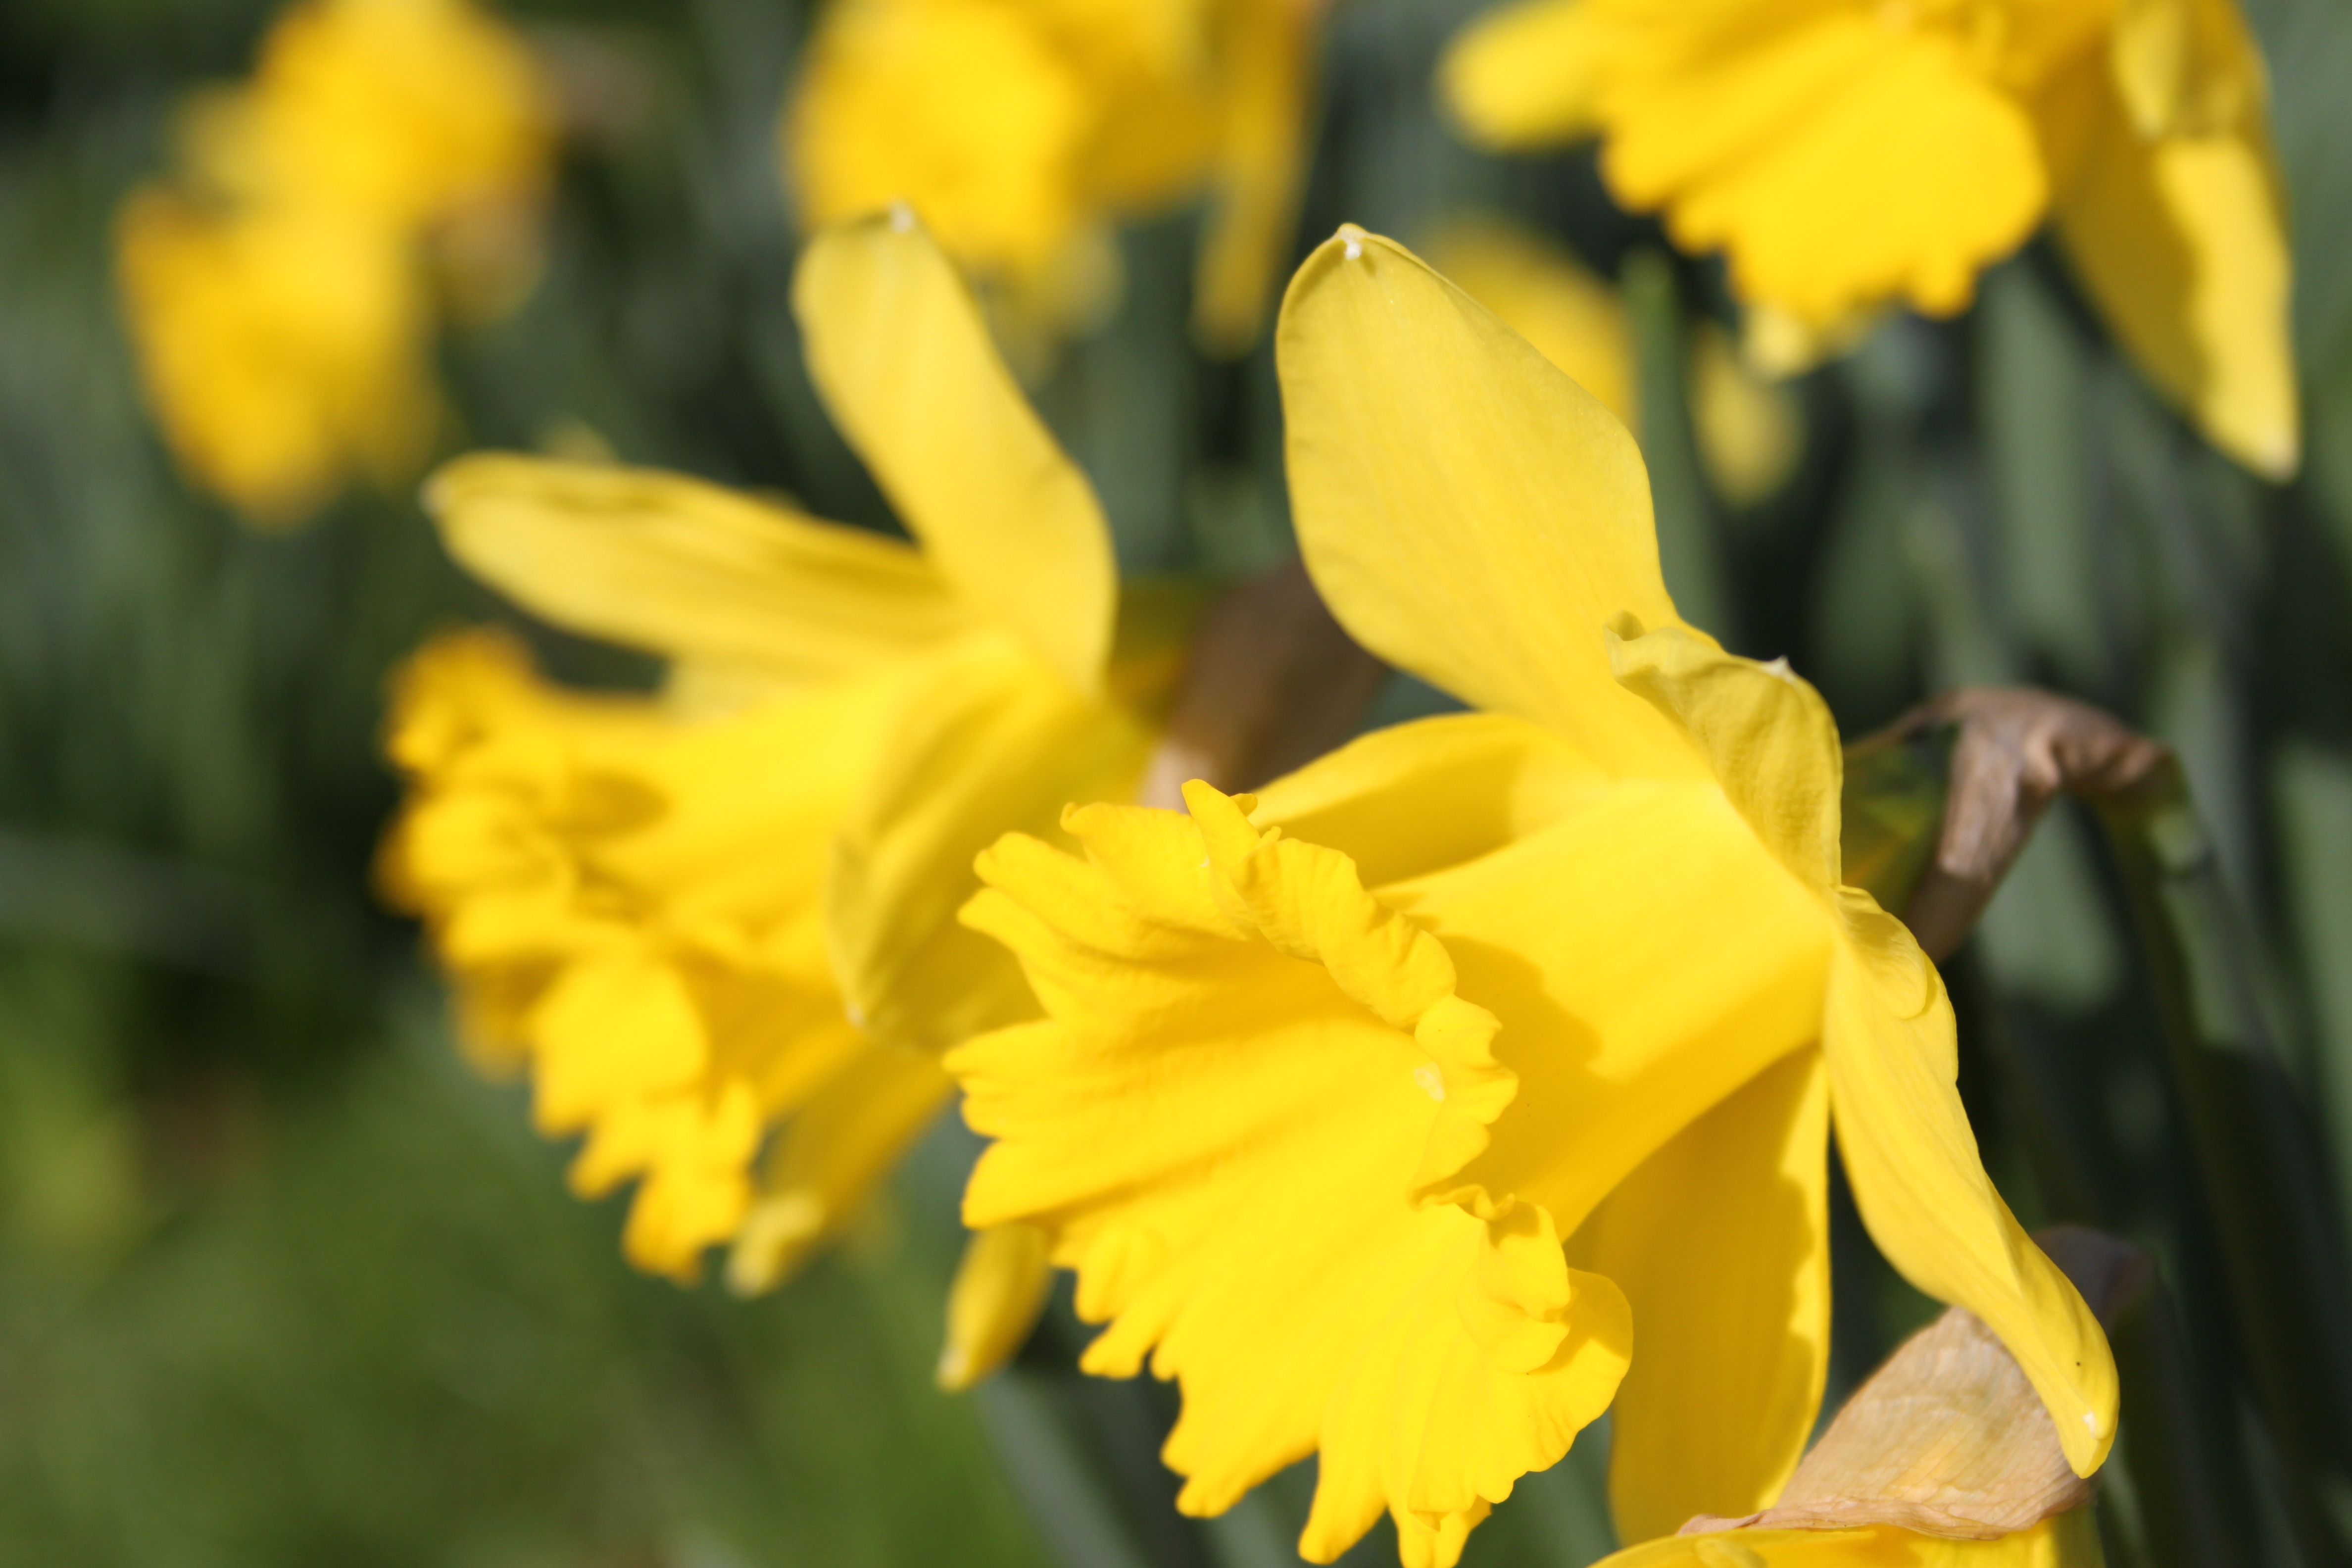
plant, flower, petal, yellow, daffodil, flora, yellow flower, daffodils, narcissus, easter, macro photography, flowering plant, plant stem, land plant, large flowered evening primrose, yellow underside petals, miniture daffodils, yellow flowers march